Nieuws van den Dag voor Nederlandsch-Indië

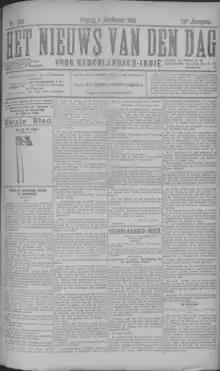
Front page of Het nieuws van den dag voor Nederlandsch-Indië from November 1, 1918

Het Nieuws van den Dag voor Nederlandsch-Indië ('The News of the Day for the Dutch East Indies') was a Dutch-language newspaper published on the island of Java in the Dutch East Indies (modern-day Indonesia). Originally called "De Indische Courant" (one of a number of papers with that name), it was published in Batavia from 1895 or 1896 to 1900 until it was renamed. One of the paper's contributors was Dutch author and critic of the colonial system Multatuli.